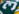
Number: 3